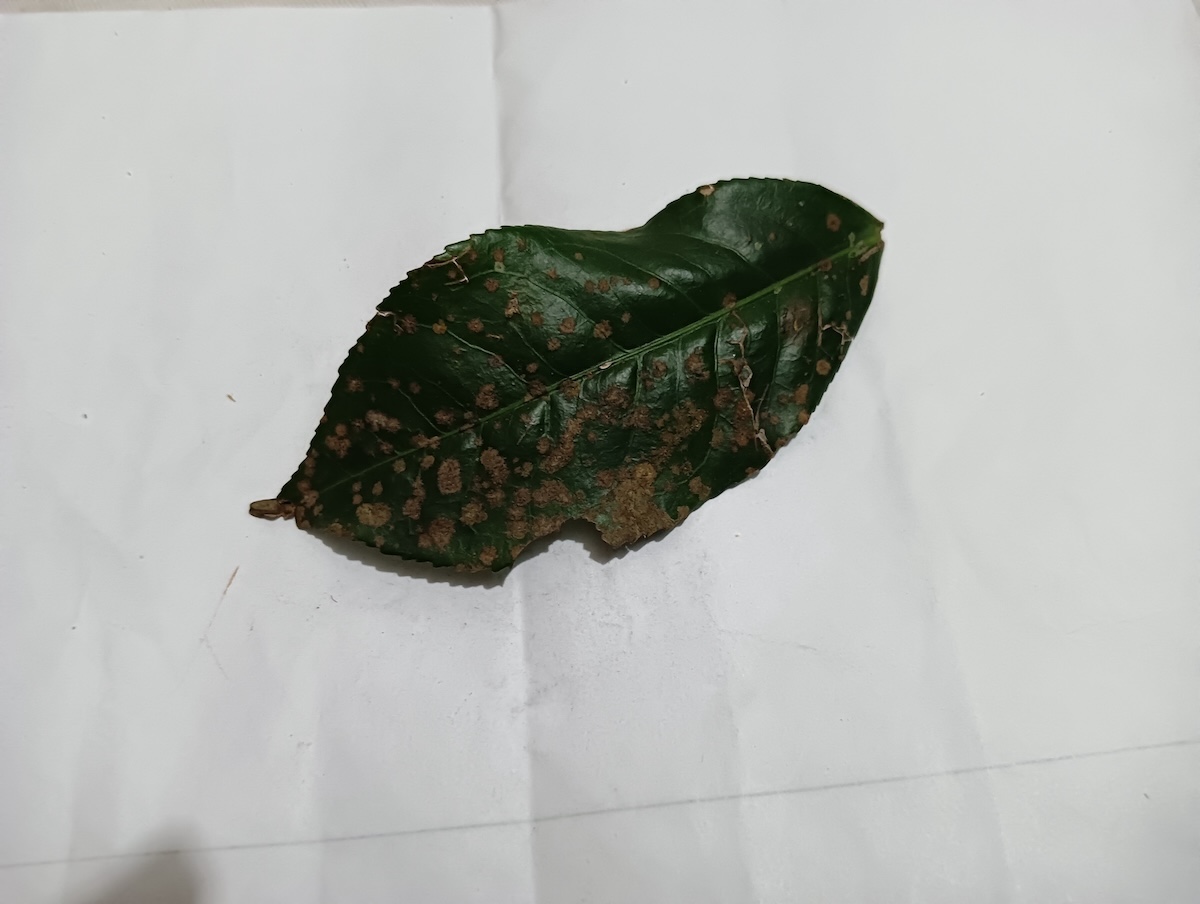
Label: Tea algal leaf spot